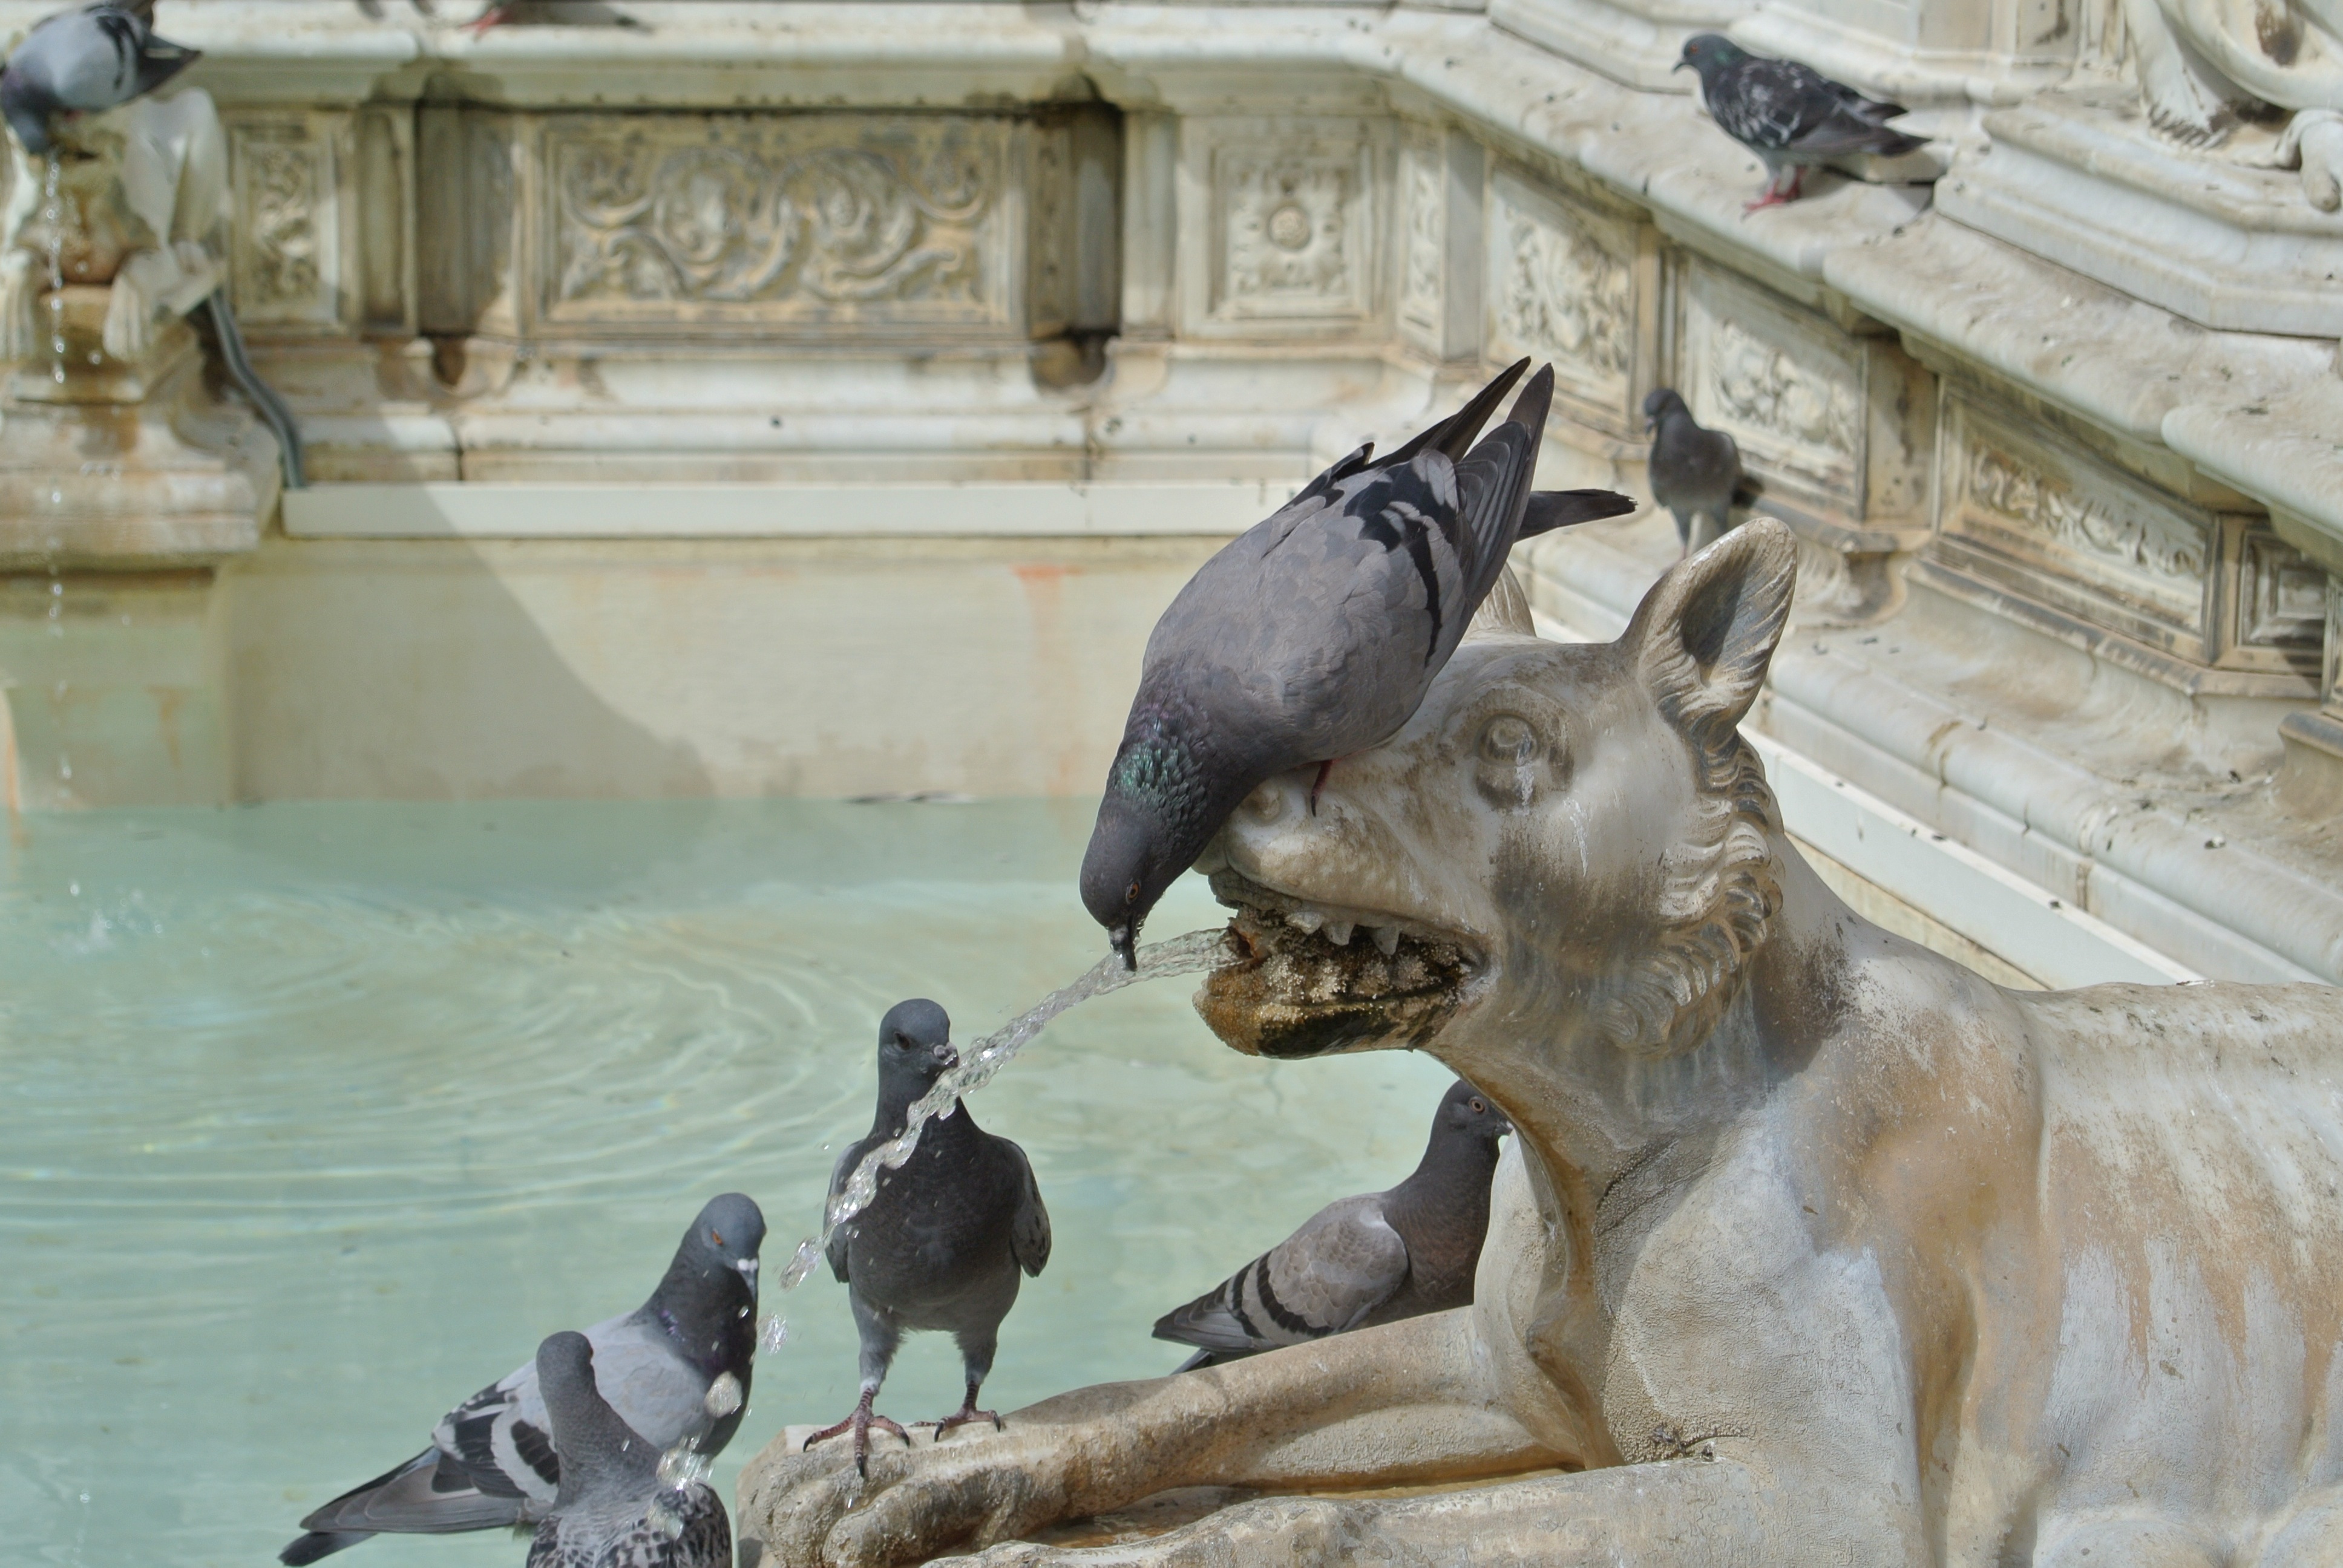
architecture, monument, travel, wildlife, statue, zoo, holiday, italy, sculpture, pigeons, art, fountain, water feature